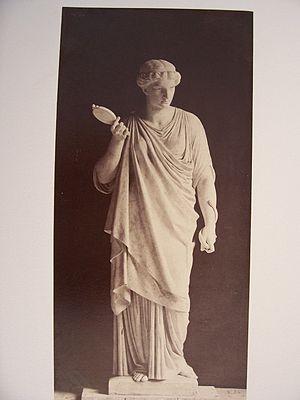
Louis-Émile Durandelle, né à Verdun le 14 février 1839 et mort à Bois-Colombes le 12 mars 1917, est un photographe français.